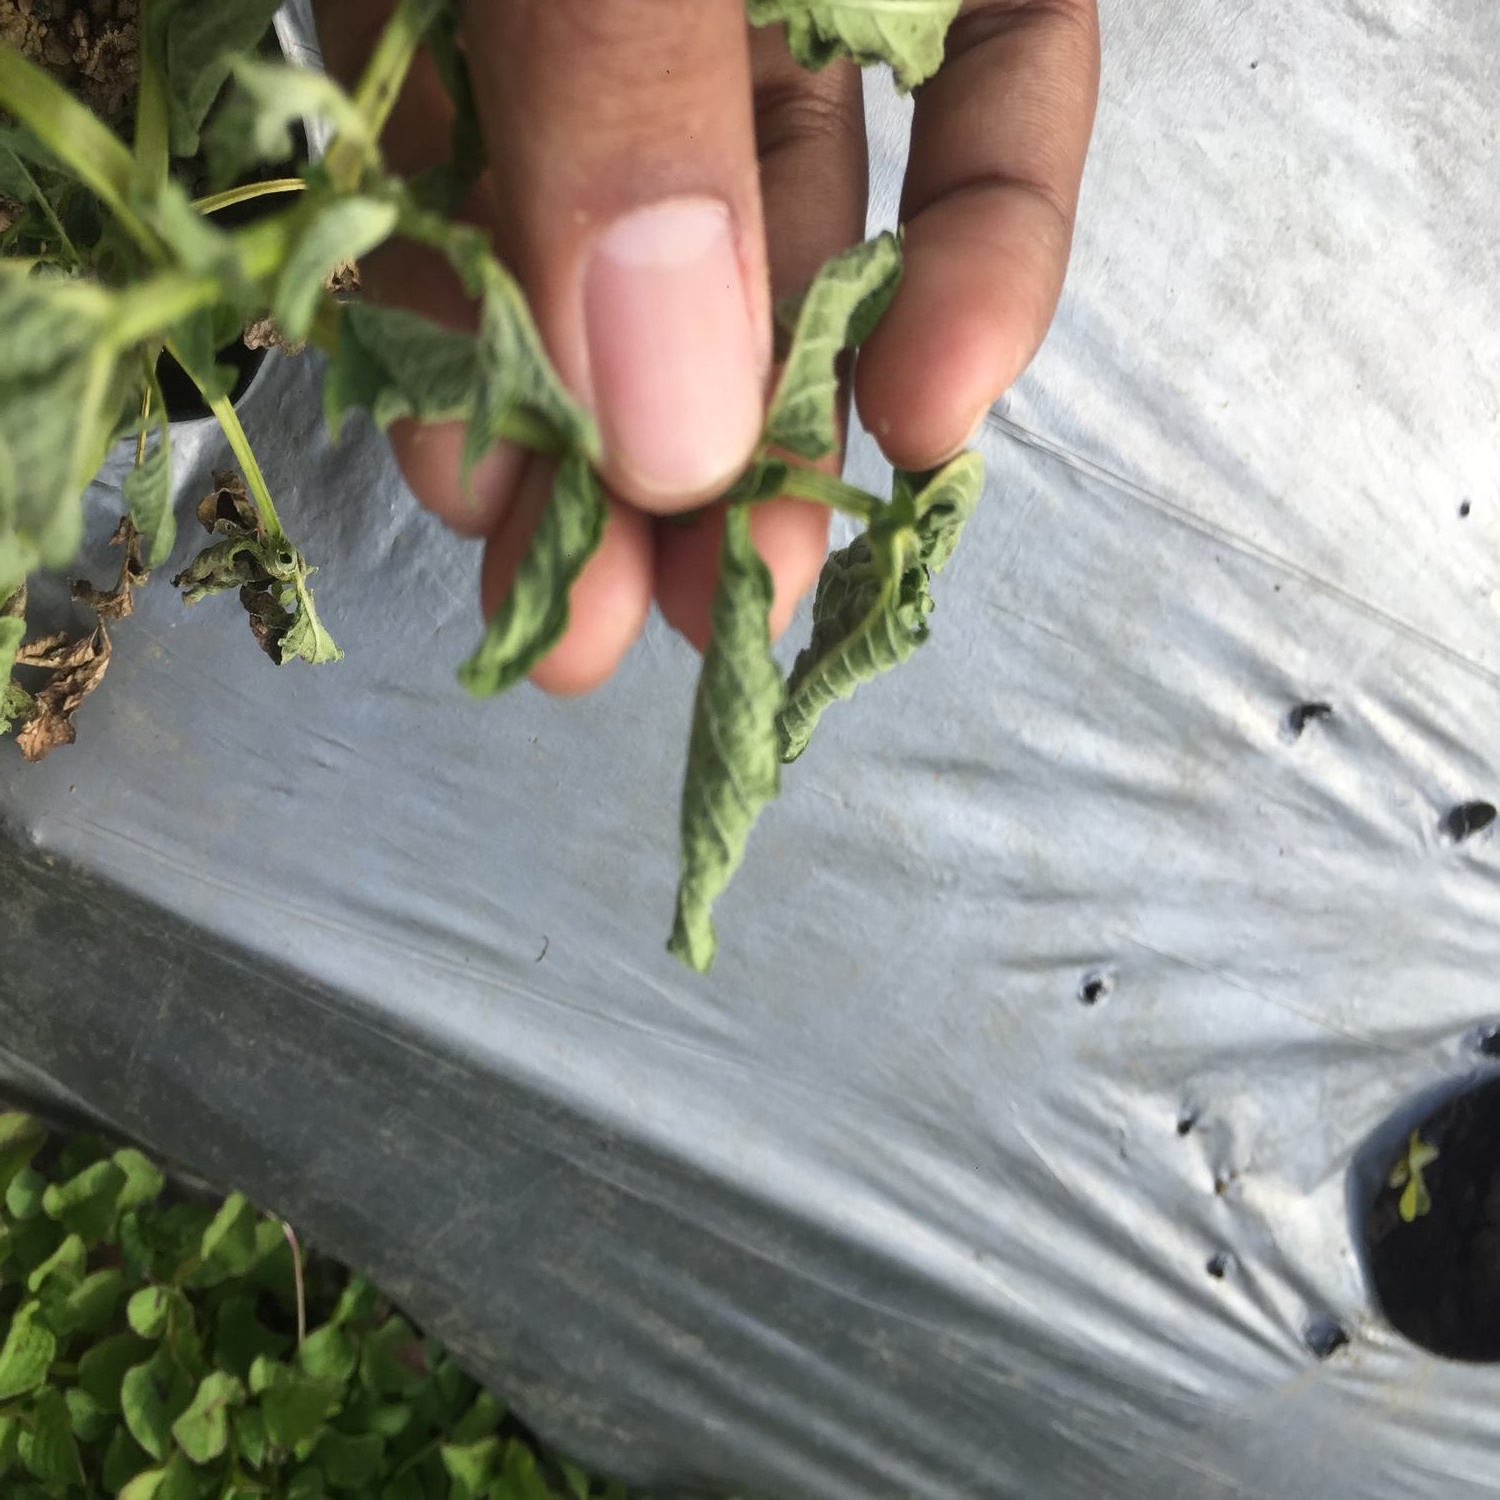
Etiqueta: Pudricion_Parda